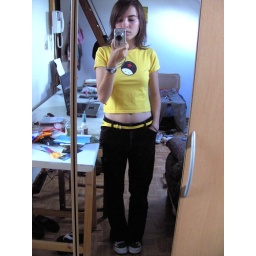
* yellow t-shirt: ILI - I Love It. * brown trousers: thrifted. * yellow belt: thrifted. * shoes: Shoes in the Box (kids)